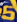
Number: 5